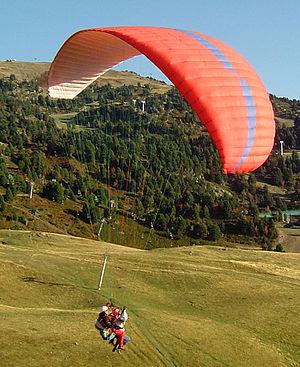
Parapente biplace en vol a Chamrousse Source
Chamrousse est une commune française située géographiquement en altitude dans les Alpes à l'extrémité Sud-Ouest du massif de Belledonne, au-dessus de la vallée du Grésivaudan et de l'agglomération grenobloise, administrativement dans le département de l'Isère, en région Auvergne-Rhône-Alpes et autrefois rattachée à l'ancienne province du Dauphiné.
Le parapente se prête fort bien au biplace ou tandem parapente. Une voile un peu plus grande, une deuxième sellette et des écarteurs pour séparer le pilote de son passager, et on peut voler à deux.